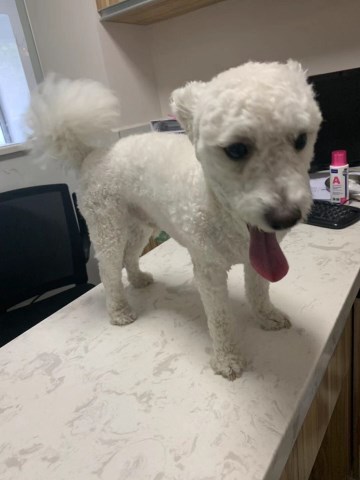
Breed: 3083-n000117-Bichon_Frise